Battle of Rennell Island

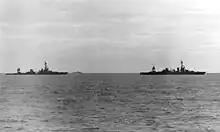
(right) tows the crippled "Chicago" on the morning of 30 January 1943.

Halsey immediately took steps to try to protect "Chicago", notifying the escort carriers to make sure they had a CAP in place at first light, ordering the "Enterprise" task force to approach and to augment the escort carrier CAP, and sending the fleet tug to take over the tow from "Louisville", which was achieved at 08:00. Between daybreak and 14:00, numerous Japanese scout aircraft approached TF 18. Although they were all chased away by the CAP, they observed and reported the position of "Chicago". At 12:15, Lieutenant Commander Kazuo Nishioka led a force of 11 G4M torpedo bombers from the 751 Air Group (Kanoya Kōkūtai), based at Kavieng and staging through Buka, New Guinea, launched to attack the damaged U.S. cruiser. An Australian coastwatcher in the Solomon Islands warned the U.S. forces of the bombers and estimated their arrival time as 16:00. However, Halsey ordered the other cruisers to leave "Chicago" behind and head for Efate in the New Hebrides. They departed at 15:00, leaving behind six destroyers to protect "Chicago" and "Navajo".